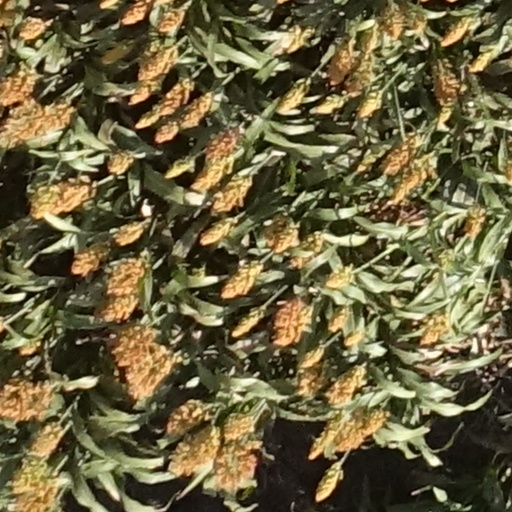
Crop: sorghum